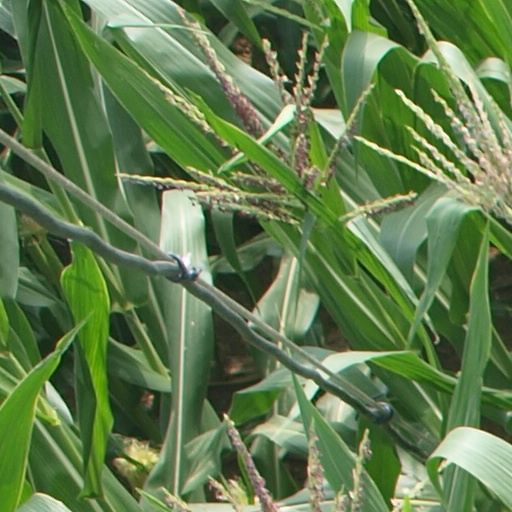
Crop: maize; corn